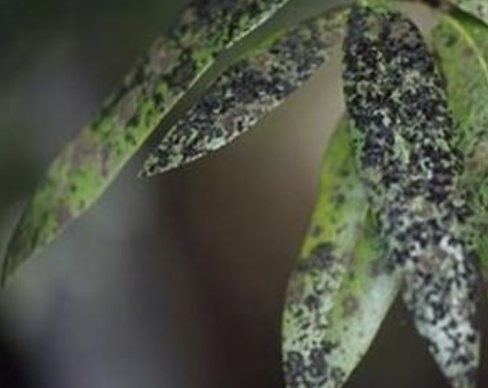
Label: sooty_mold